Schoenstatt Apostolic Movement

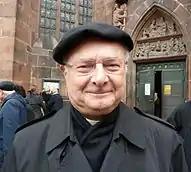
Robert Zollitsch, former Chairman of the German Episcopal Conference

He was the founder of the Pilgrim Mother Apostolate (also known as the Pilgrim Mother Campaign or Rosary Campaign). In 1950 he was entrusted with a replica of the Mater Ter Admirabilis picture, so that he could evangelize and pray the rosary with families. With this image of the Pilgrim Mother of Schoenstatt (weighing 25 lbs, or 11 kg), Don Joao Pozzobon visited schools, prisons, hospitals, and homes, travelling more than 87,000 miles (140,000 km) in his almost 40 years of apostolate. Copies of Pozzobon's pilgrim image were made, in a smaller size, and have now been used throughout the world to evangelize millions of people through what is now known as the Pilgrim Mother Apostolate.